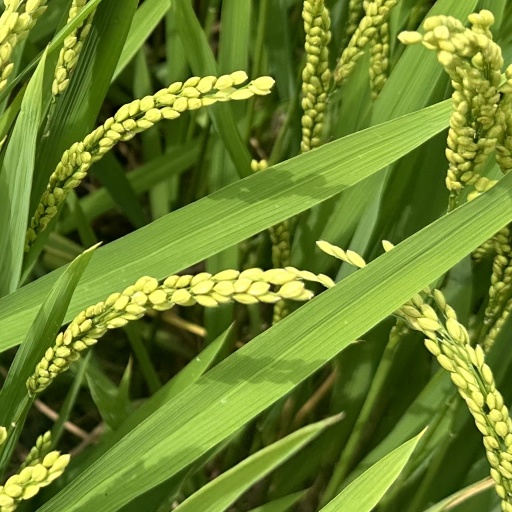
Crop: rice